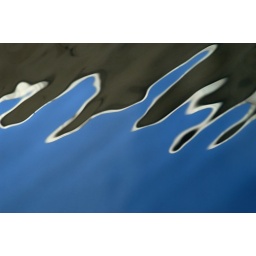
Abstract reflection of building and blue sky in a rippling fountain in Washington, DC